Host switch

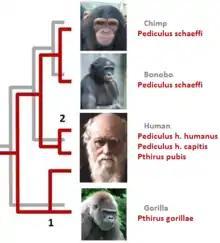
A likely scenario of cospeciation between Hominines and their lice. The phylogeny of Hominine species (humans and close relatives) in grey and that of their blood-sucking lice in red. Co-speciation resulted in similar topologies except for two evolutionary events. First, gorilla lice host-switched to humans to found the species Crab louse. Second, the human louse duplicated into two forms, the Head louse and Body louse.

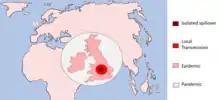
Image showing the spread of each stage of the host switch and the level of infection. The smallest red circle represents the initial cross-over event and isolated incident. This is then followed by local spillover and transmission before becoming an epidemic in a country with sustained transmission. If these stages are all successful, the pathogen then has the potential to reach pandemic status.

Recent studies have proposed to discriminate between two different types of evolutionary change in host specificity.